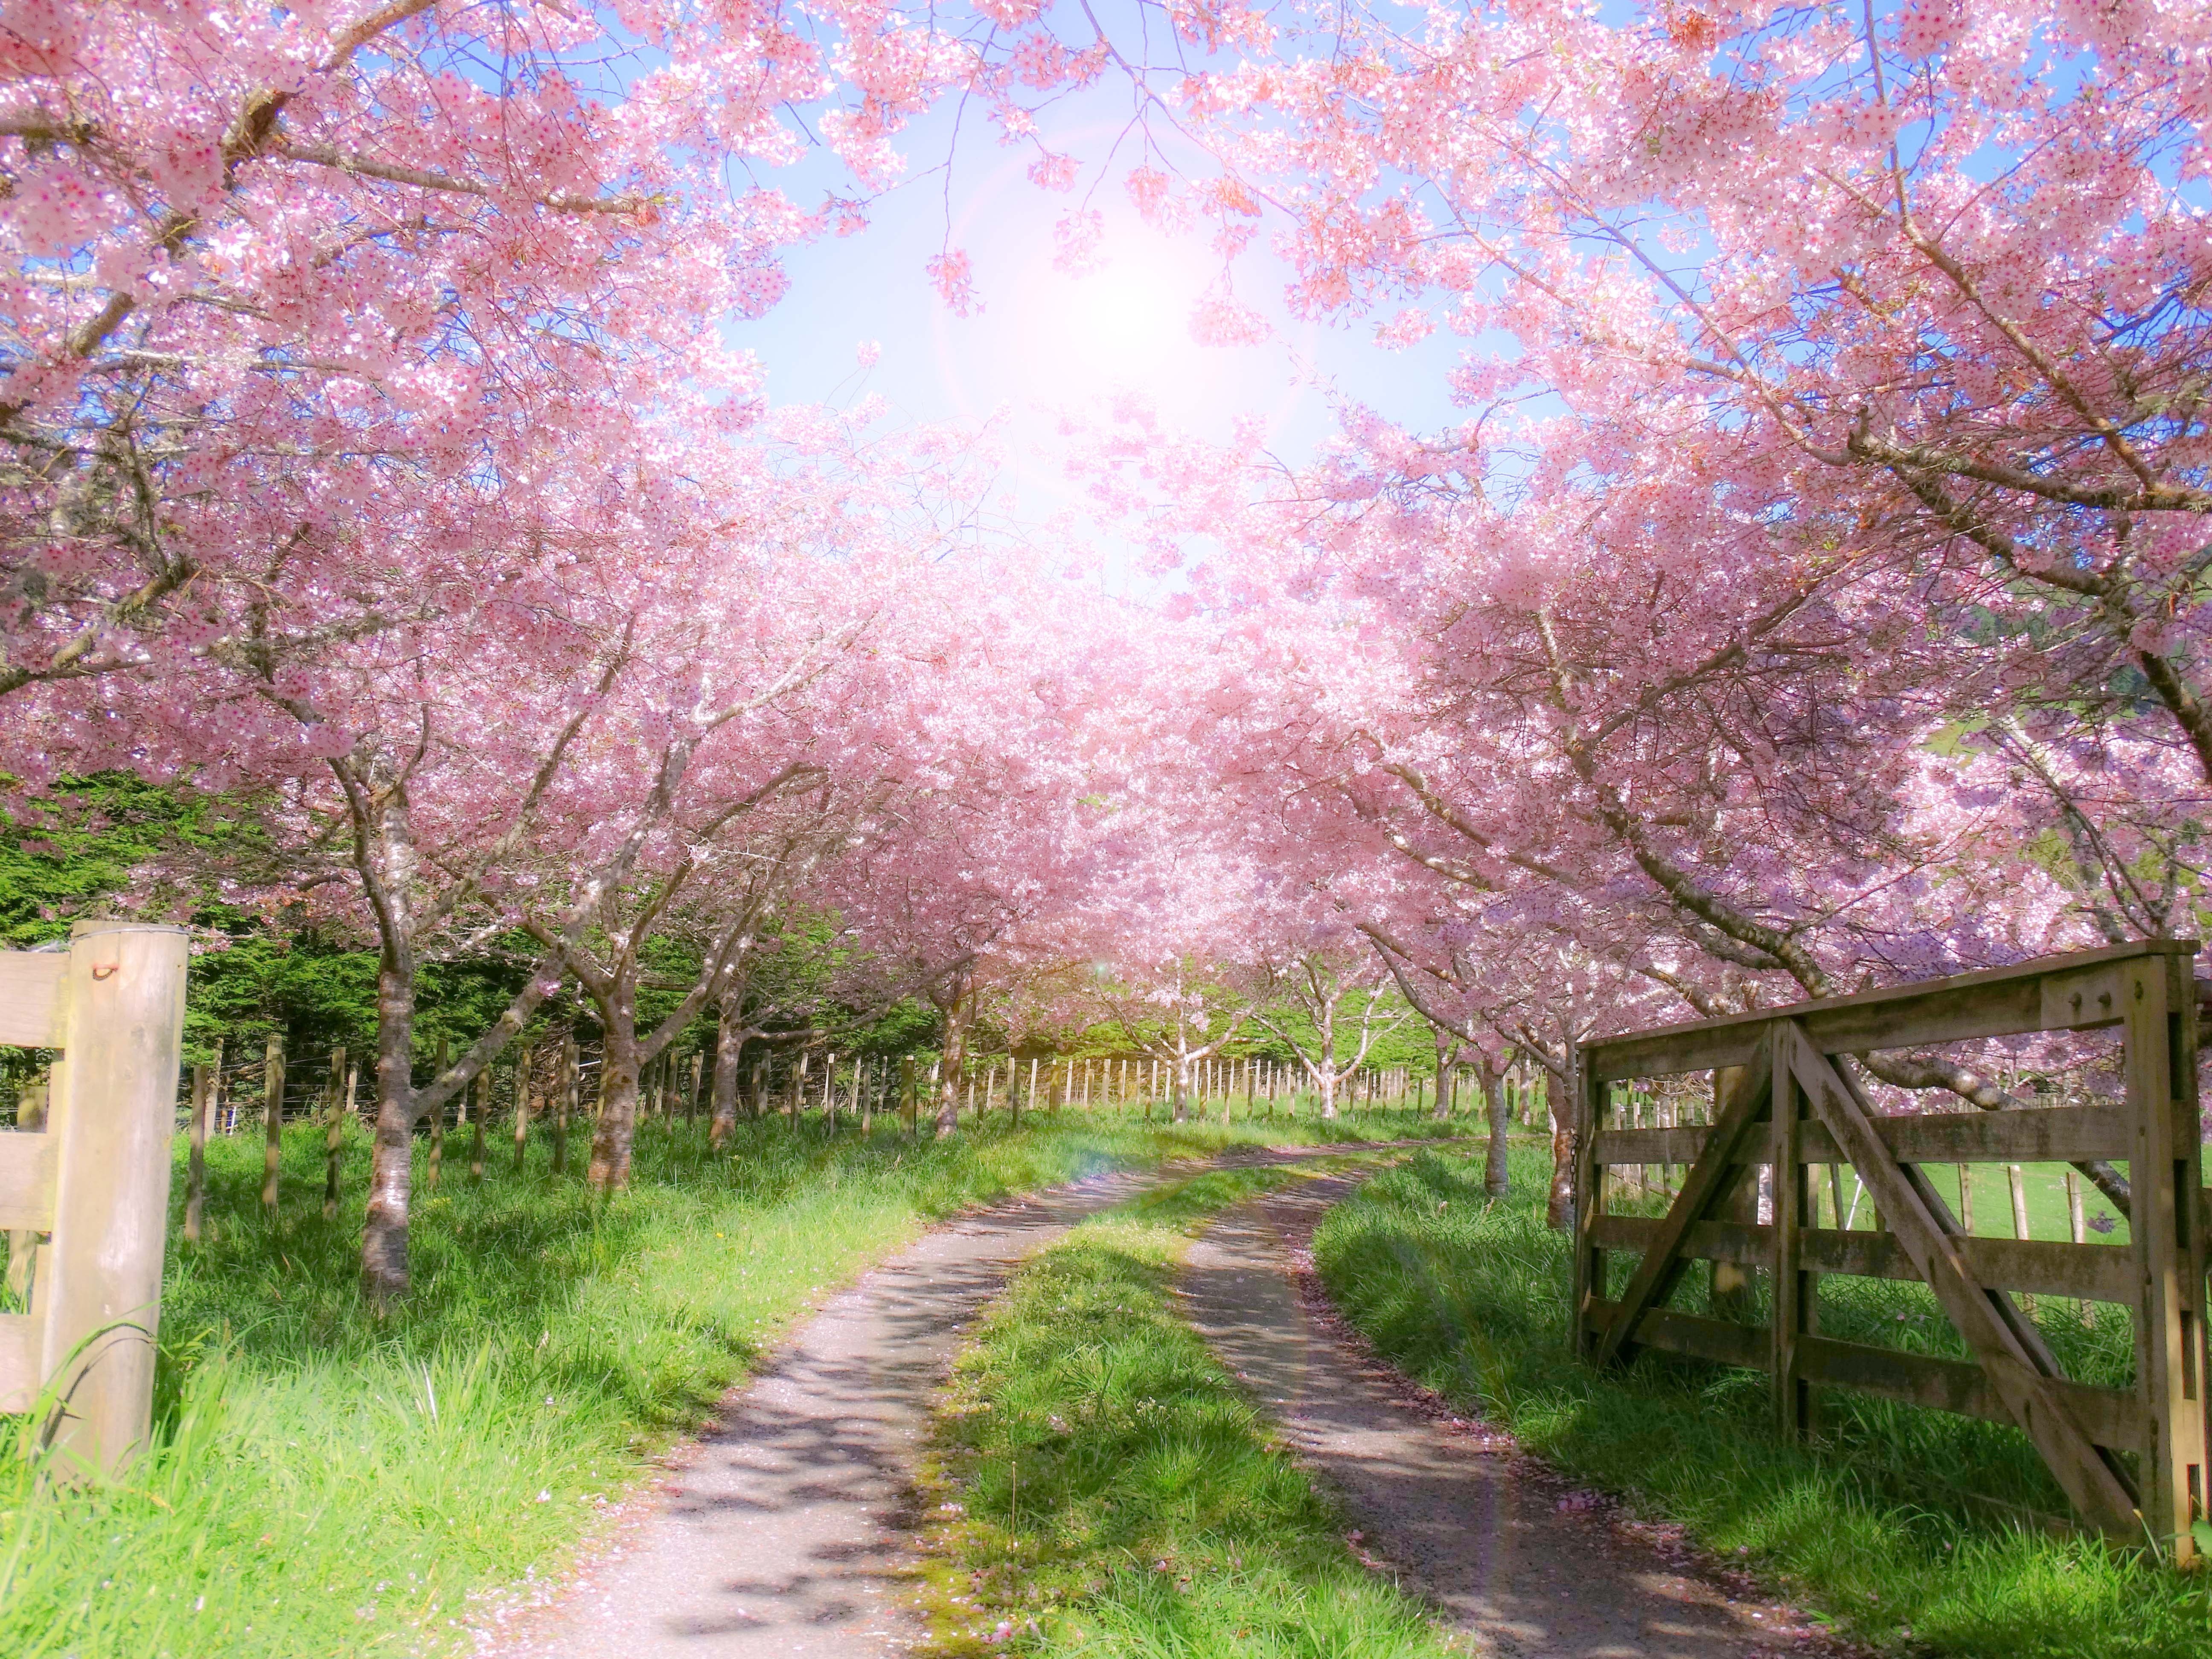
tree, nature, grass, branch, blossom, plant, sky, farm, sunlight, morning, flower, rural, spring, pink, gate, cherry blossom, cool image, wooden, grove, cool photo, prunus